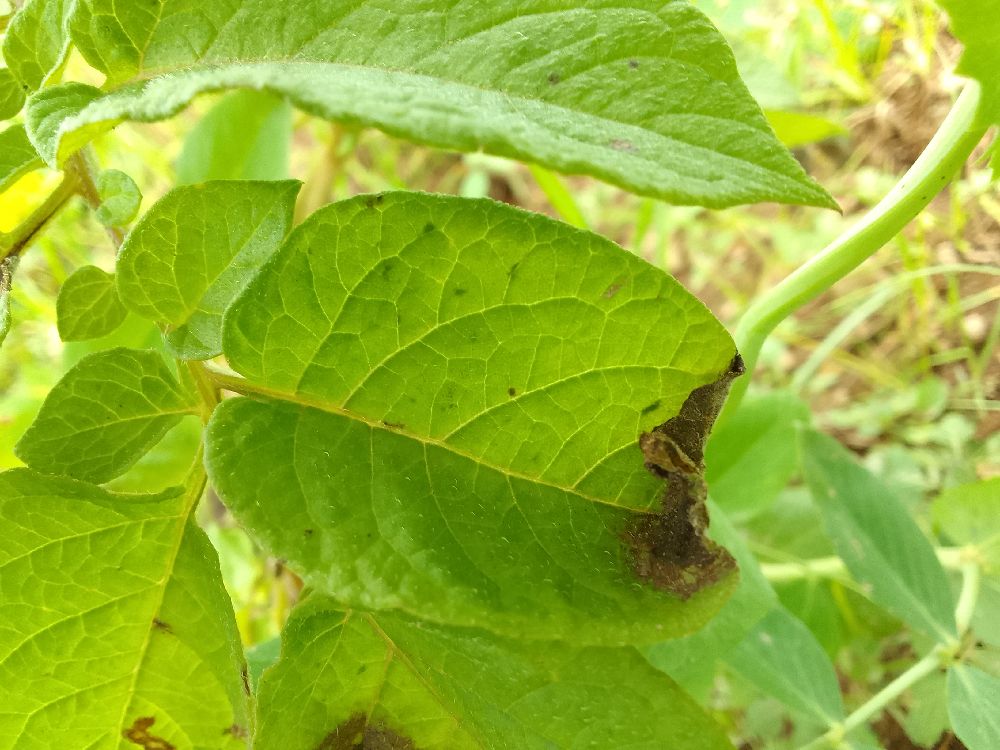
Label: Late blight